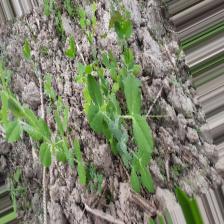
Label: Powdery Mildew